Brad Marchand

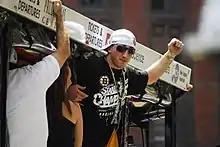
Marchand in June 2011 at the 2011 Stanley Cup victory parade in Downtown Boston

Marchand opened the 2009–10 season with Providence, but received his first NHL call-up after scoring six points in his first six games. He made his NHL debut on October 21, 2009, picking up an assist on Michael Ryder's goal in a 3–2 win against the Nashville Predators. After 11 scoreless games, Boston sent Marchand back down to Providence, where he scored only seven goals in a 28-game stretch. Later in the season, Marchand saw a hot streak of 16 points in 14 AHL games, leading to his second call-up. He skated in 20 NHL games that year, putting up only one assist and 20 penalty minutes.